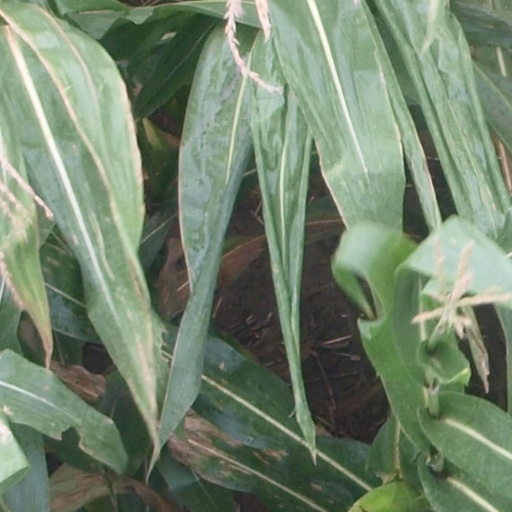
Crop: maize; corn